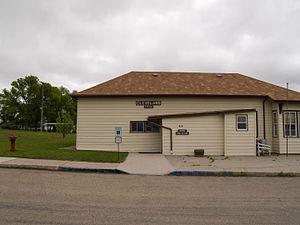
La ville de Cleveland est située dans le comté de Stutsman, dans l’État du Dakota du Nord, aux États-Unis. Sa population s’élevait à 83 habitants lors du recensement de 2010, estimée à 83 habitants en 2017.